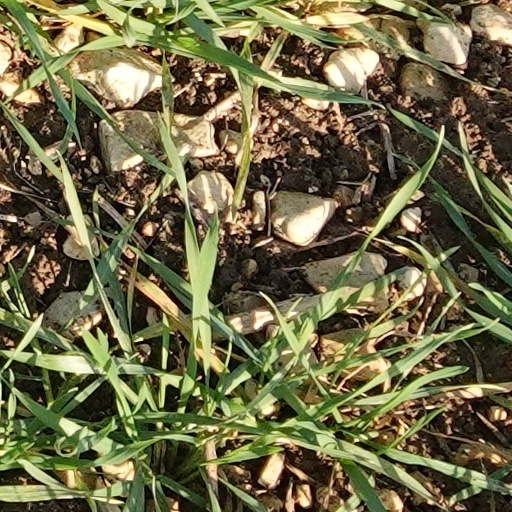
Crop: wheat